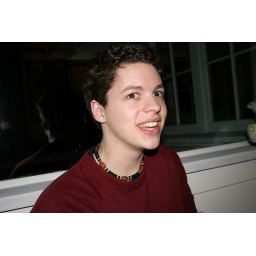
Very helpful brothers and super cute puppy dogs help get the house ready for sale in Seattle